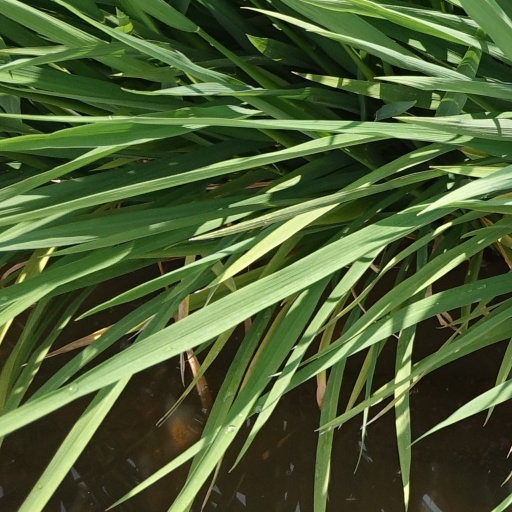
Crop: rice